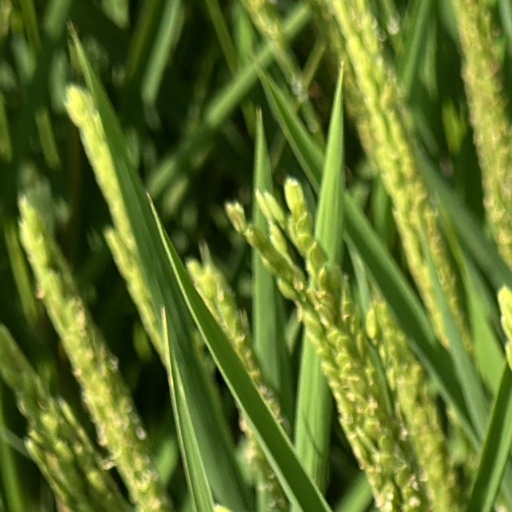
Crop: rice